Ultima Lucha 1

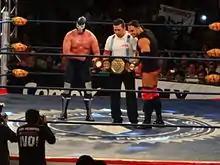
Blue Demon Jr. (left) and Texano (right) during an AAA show in 2013.

Early in the season of Lucha Underground a feud between Chavo Guerrero Jr. (Salvador Guerrero IV) and Blue Demon Jr. (real name unrevealed) as Chavo attacked Blue Demon Jr. after a match, hitting him with a steel chair, supposedly injuring him so badly that Blue Demon Jr. did not appear for 29 episodes, returning on episode 31 where he fought against Chavo Guerrero Jr. and his "protection squad" of Mr. Cisco (real name unknown) and Cortez Castro (Rick Diaz) who helped Guerrero cheat to beat Blue Demon Jr. At a subsequent show (episode 34 "Gold and Guerreros:) Guerrero faced Prince Puma in a match where Puma's manager was not allowed to interfere. During the match Konnan called out El Texano to help even the odds. During the match Guerrero suffered a leg injury during his loss to Puma. The Injury to Guerrero meant that the feud with Texano had to be put to the side, so Lucha Underground added a post-match segment from back stage where Chavo Guerrero Jr. was mocked by Blue Demon Jr. The insults led to Guerrero questioning how Blue Demon Jr., who lived in Miami could represent Mexico? The implication that Texano was a better representative of Mexico was used as the motivation to shift the storyline away from the injured Guerrero to Texano and Blue Demon Jr. During episode 35 Blue Demon Jr. attacked Texano, declaring that HE was Mexico, not Texano. The storyline will lead to a no disqualification match at "Ultima Lucha.